Mormonism and slavery

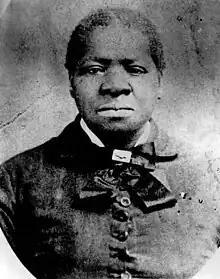
Biddy Mason was one of 14 Black individuals who sued for freedom after being illegally held captive in San Bernardino.

In 1851, a company of 437 Mormons under direction of Amasa M. Lyman and Charles C. Rich of the Quorum of the Twelve Apostles settled at what is now San Bernardino, California. This first company took 26 enslaved people, and more were brought over as San Bernardino continued to grow. Since California did not allow enslavement, enslaved people should have been freed when they entered. However, enslaving people was openly tolerated in San Bernardino. Many if not all enslaved persons wanted to be free, but were still under the control of their enslavers, without resources, and ignorant of the laws and their rights. Judge Benjamin Hayes freed 14 people enslaved by Robert Smith. Other enslavers let their captives go.